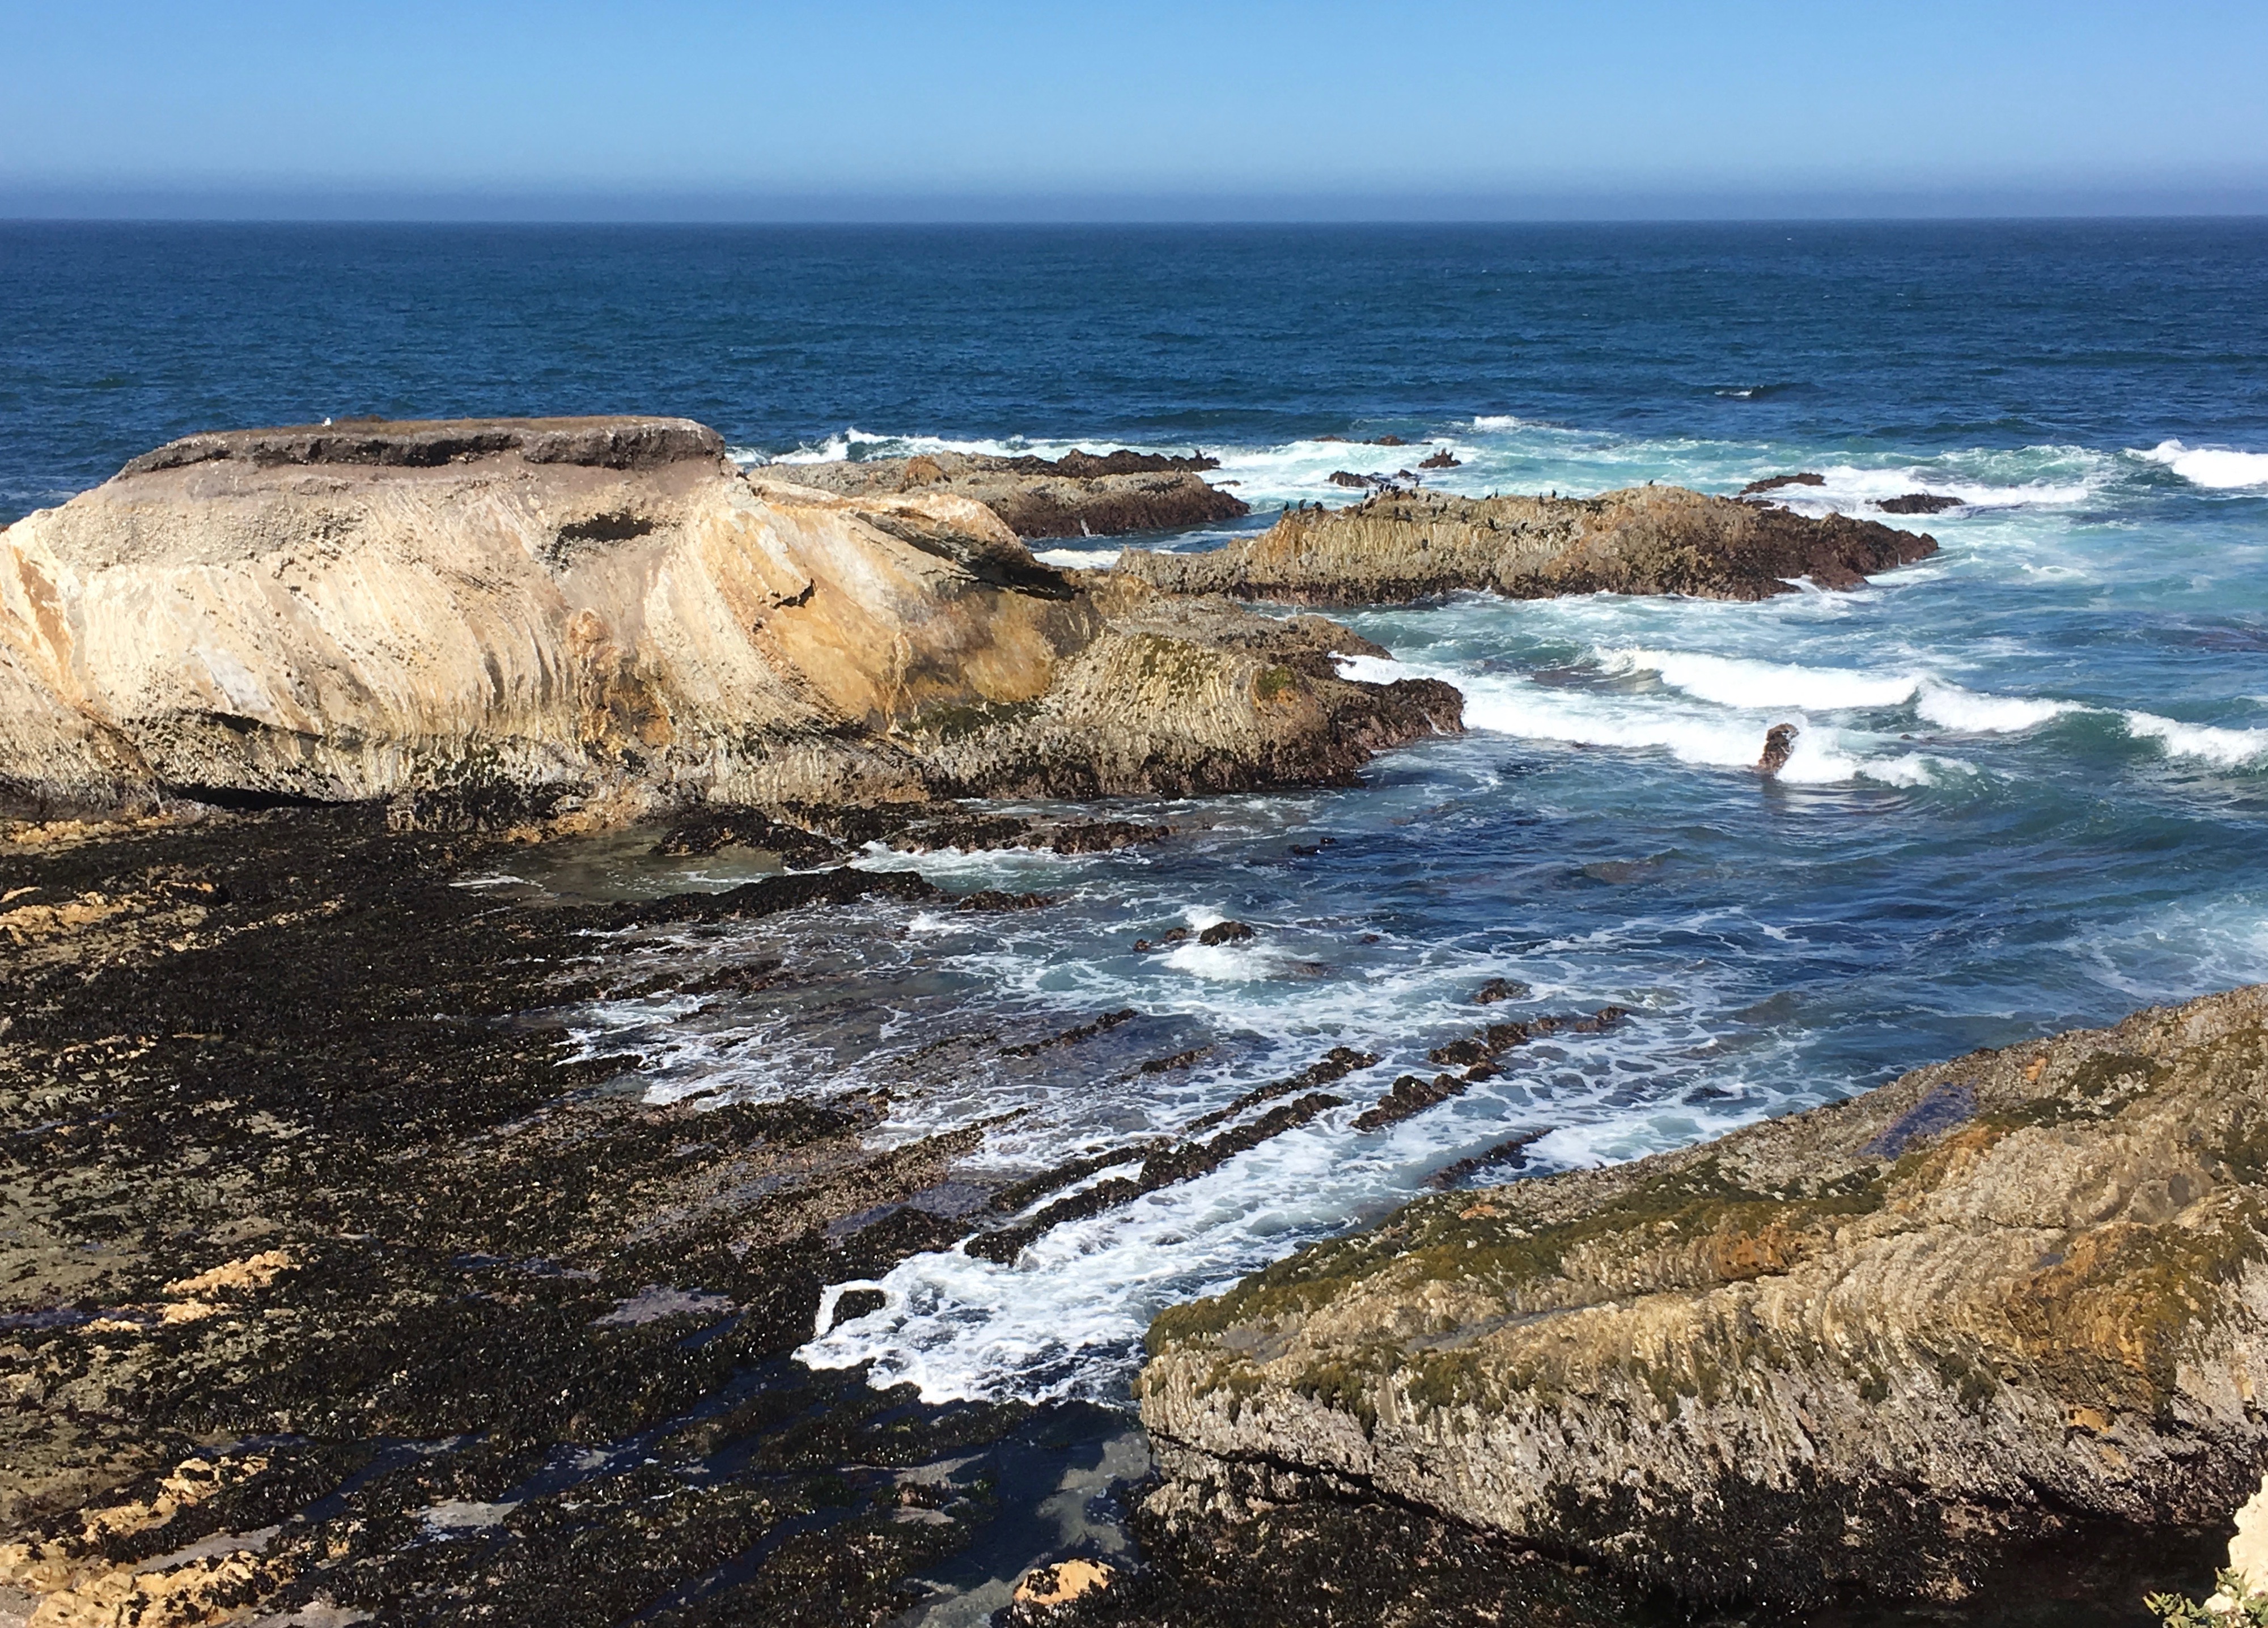
beach, sea, coast, rock, ocean, shore, wave, cliff, cove, bay, terrain, material, body of water, geology, pacificocean, montaadeorostatepark, mdo, californiastateparks, califcentralcoast, miguelitoshale, sceniccentralcoast, lowtidemontaadeoro, cape, wind wave